Transport in Birmingham

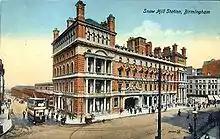
The original Snow Hill station

Snow Hill station was the next major station to open in Birmingham, opening in 1852 as Livery Street station. It connected London Paddington to Wolverhampton Low Level. The station was rebuilt in 1871 to accommodate longer trains and again between 1906 and 1912. The latter scheme was undertaken so that the station could compete better with New Street. Other stations on the line in Birmingham were Soho & Winson Green and Hockley. To alleviate pressure on Snow Hill, Moor Street station was opened in 1909 as a terminus for the North Warwickshire lines. The two stations were linked by tunnel which closed in 1968, only to be reopened in 1987 under British Rail, when the new Moor Street station was completed. The 1960s Beeching cuts stated Snow Hill station as being unnecessary and the station closed in 1972 along with the line to Wolverhampton Low Level. The station was demolished by 1977, with only the original gates and booking hall sign surviving. However, in the 1980s, British Rail decided to re-open Snow Hill station as part of the cross-city transport plan for Birmingham. It reopened in 1987 as part of a completely redeveloped site with new office buildings replacing the original hotel, and multi-storey car parking over the station concourses. In 2011 a new station entrance was opened linking Snow Hill station to the Jewellery Quarter, on the other side of the A41 Queensway inner distribution road.